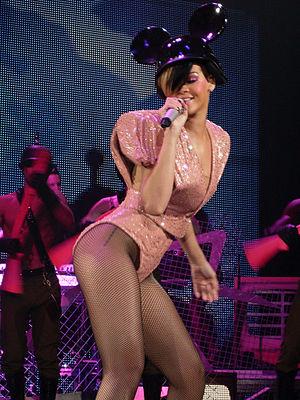
The Last Girl On Earth est la quatrième tournée de la chanteuse Rihanna soutenant son quatrième album, Rated R ainsi que Loud seulement en Océanie.La tournée de concerts a débuté en Europe à Anvers et s'est terminée en Australie à Perth. La tournée a été annoncée par MTV News en décembre 2009. Ce sont Pixie Lott, Tinchy Stryder, Tinie Tempah ou encore Vitaa qui ont assuré les premières parties en Europe et Ke$ha en Amérique du Nord.